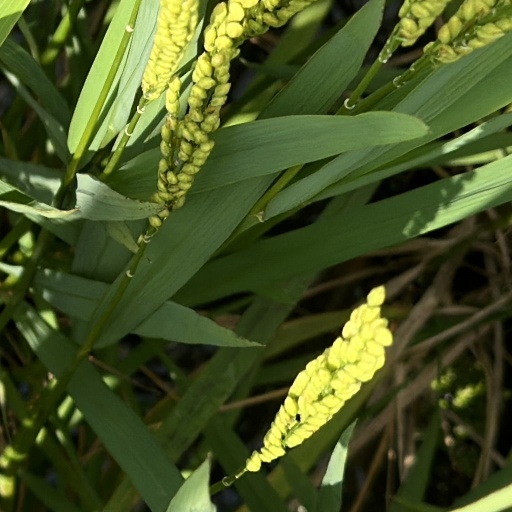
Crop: rice